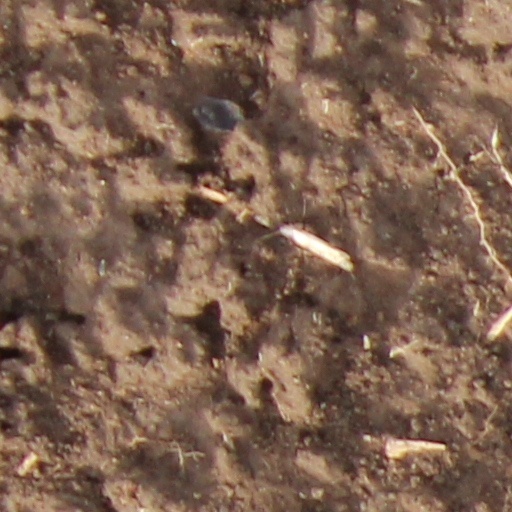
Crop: wheat